Short hairpin RNA

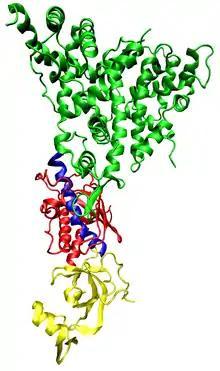
The dicer protein from "Giardia intestinalis".

Once the vector has integrated into the host genome, the shRNA is then transcribed in the nucleus by polymerase II or polymerase III depending on the promoter choice. The product mimics pri-microRNA (pri-miRNA) and is processed by Drosha. The resulting pre-shRNA is exported from the nucleus by Exportin 5. This product is then processed by Dicer and loaded into the RNA-induced silencing complex (RISC). The sense (passenger) strand is degraded. The antisense (guide) strand directs RISC to mRNA that has a complementary sequence. In the case of perfect complementarity, RISC cleaves the mRNA. In the case of imperfect complementarity, RISC represses translation of the mRNA. In both of these cases, the shRNA leads to target gene silencing.